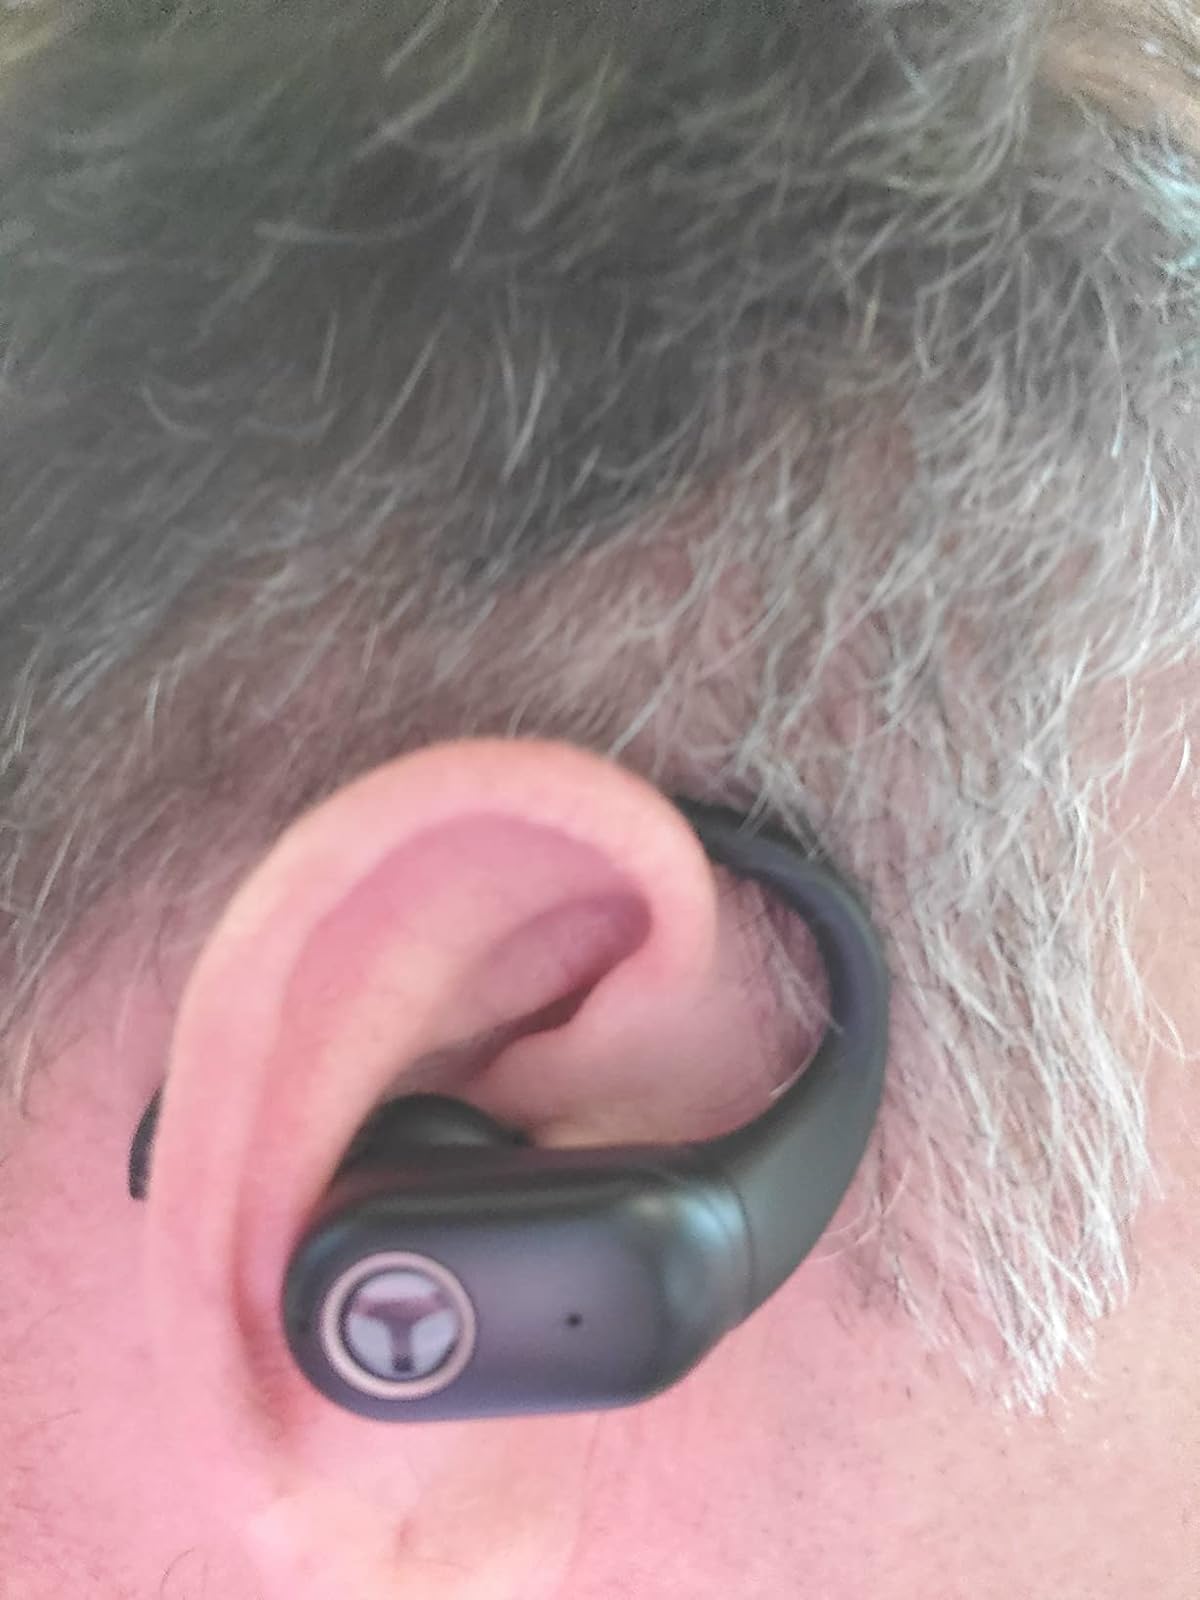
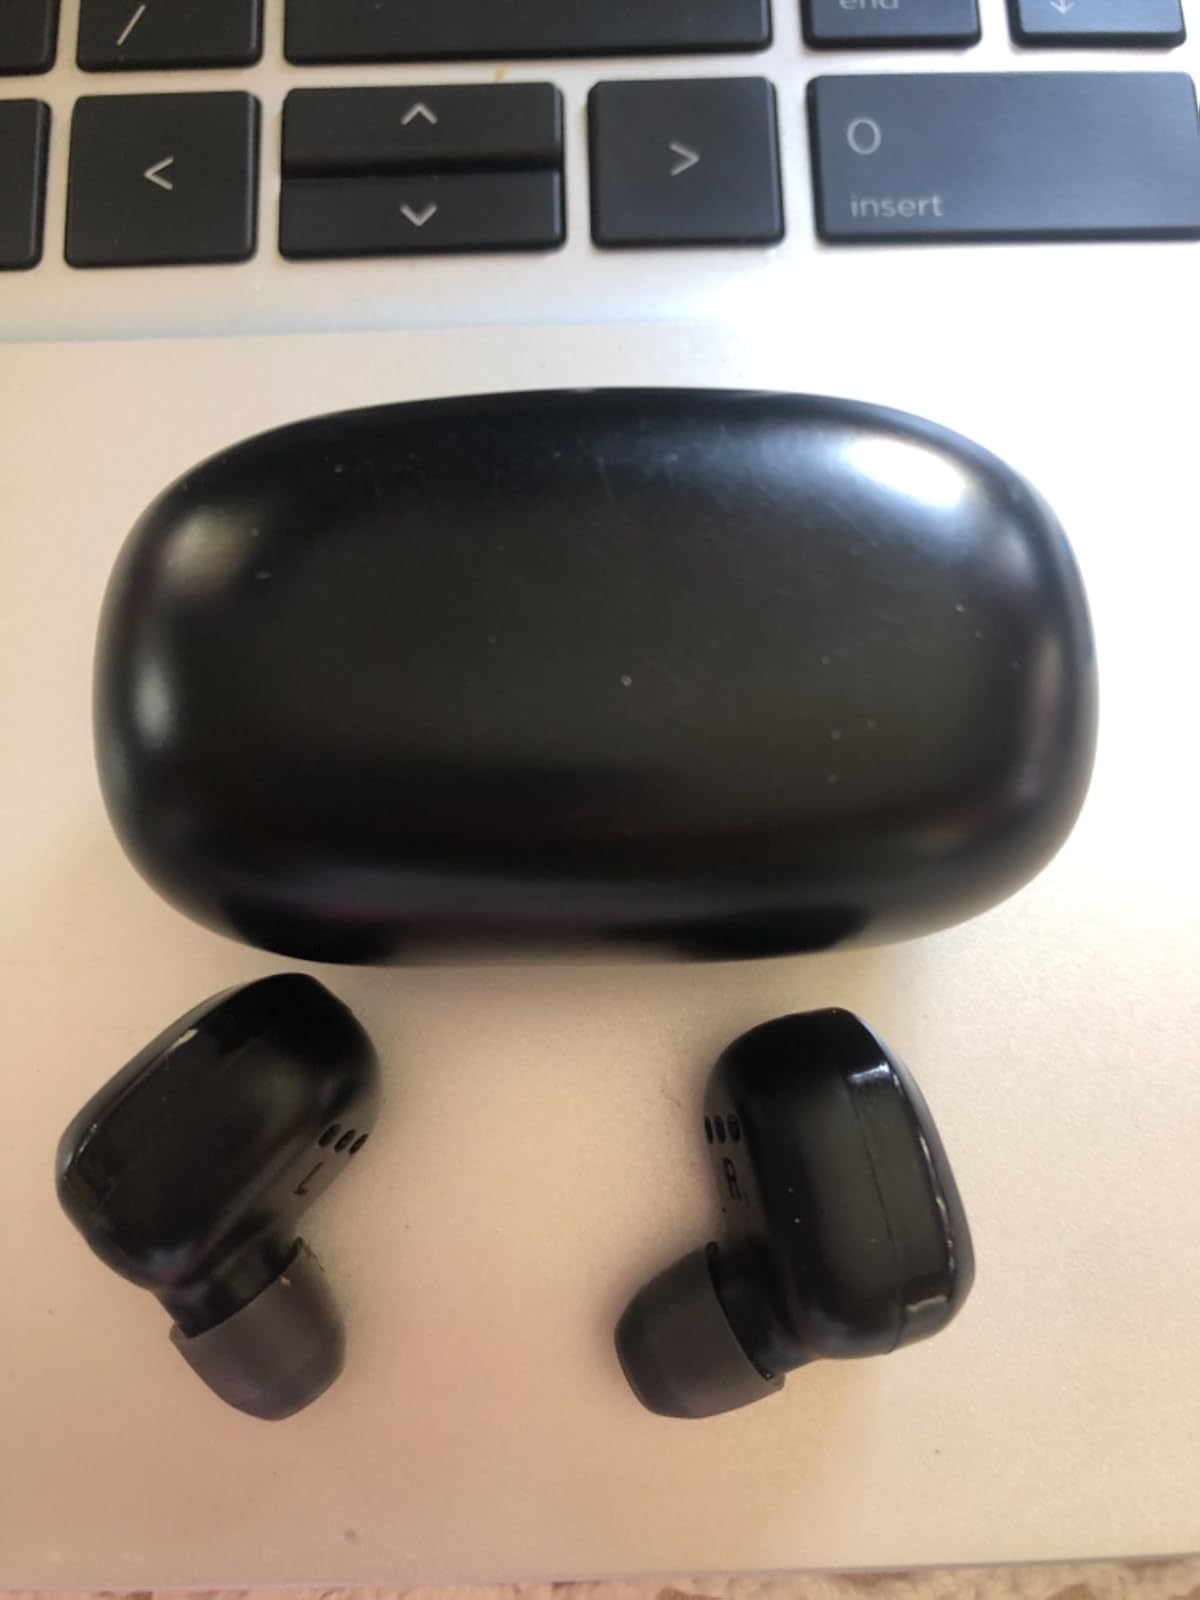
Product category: earbuds
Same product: no